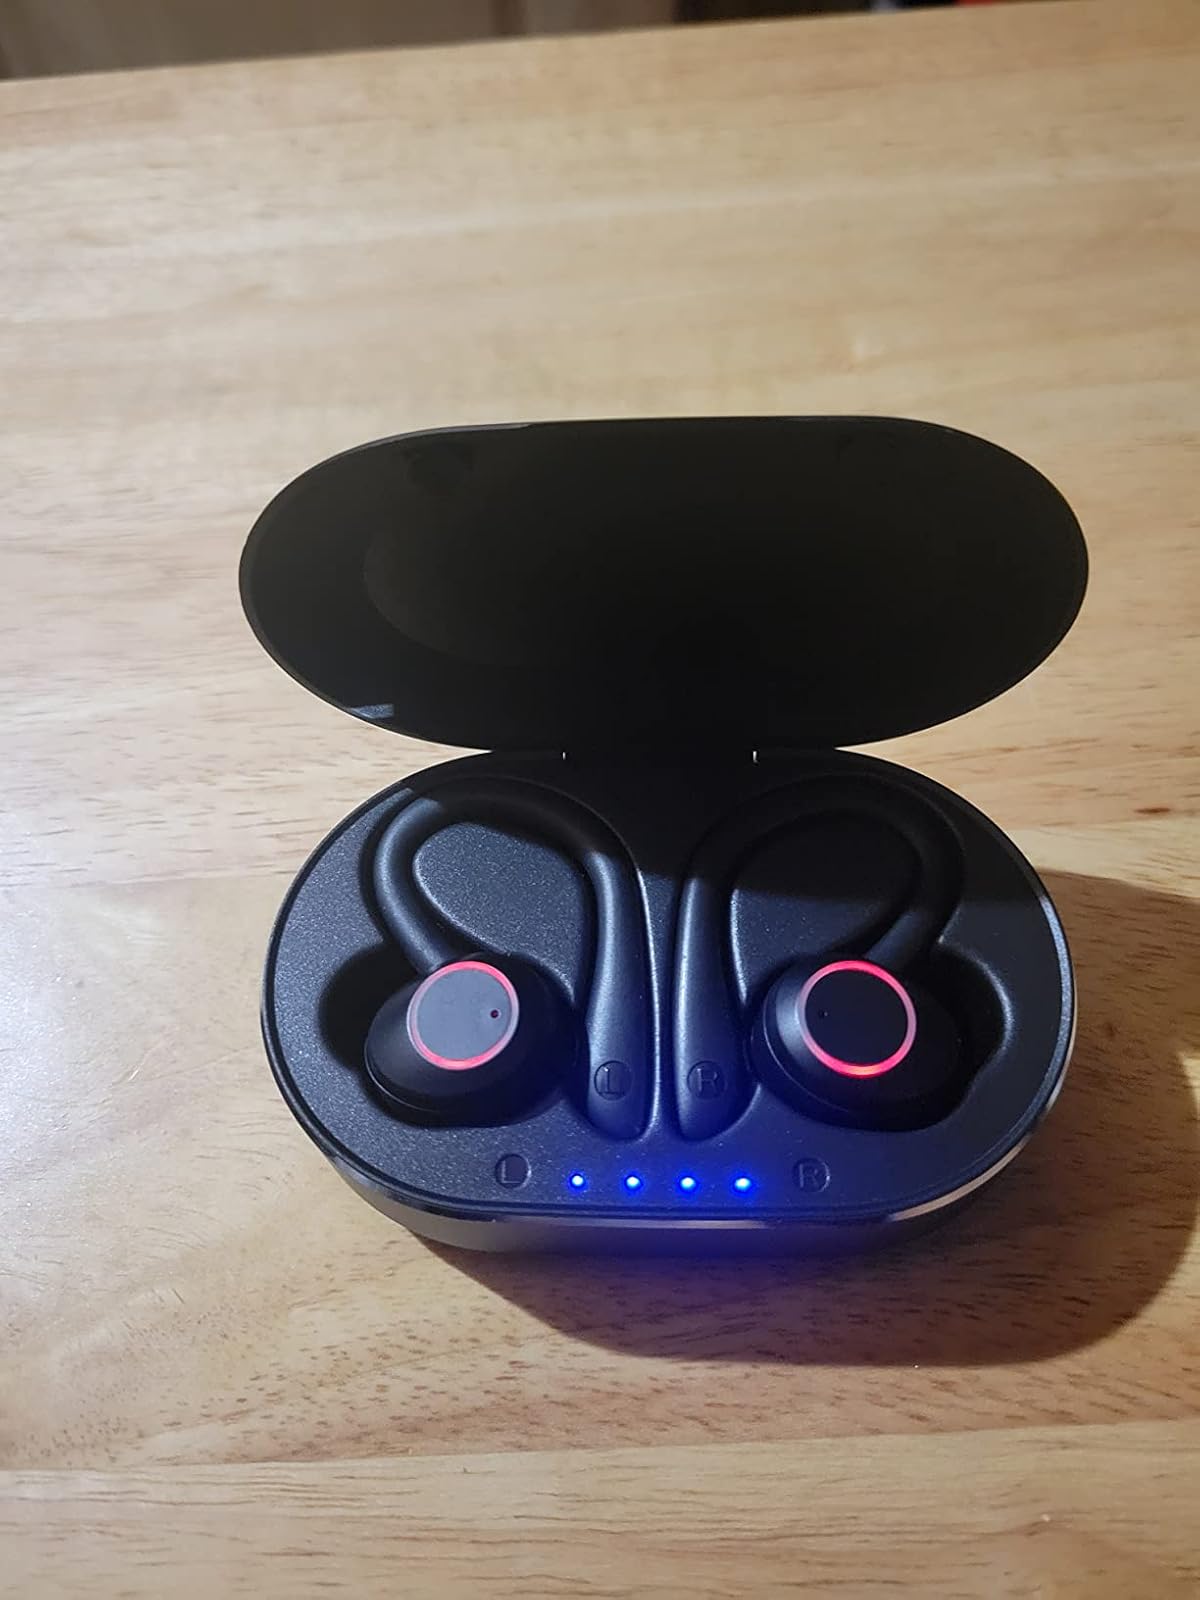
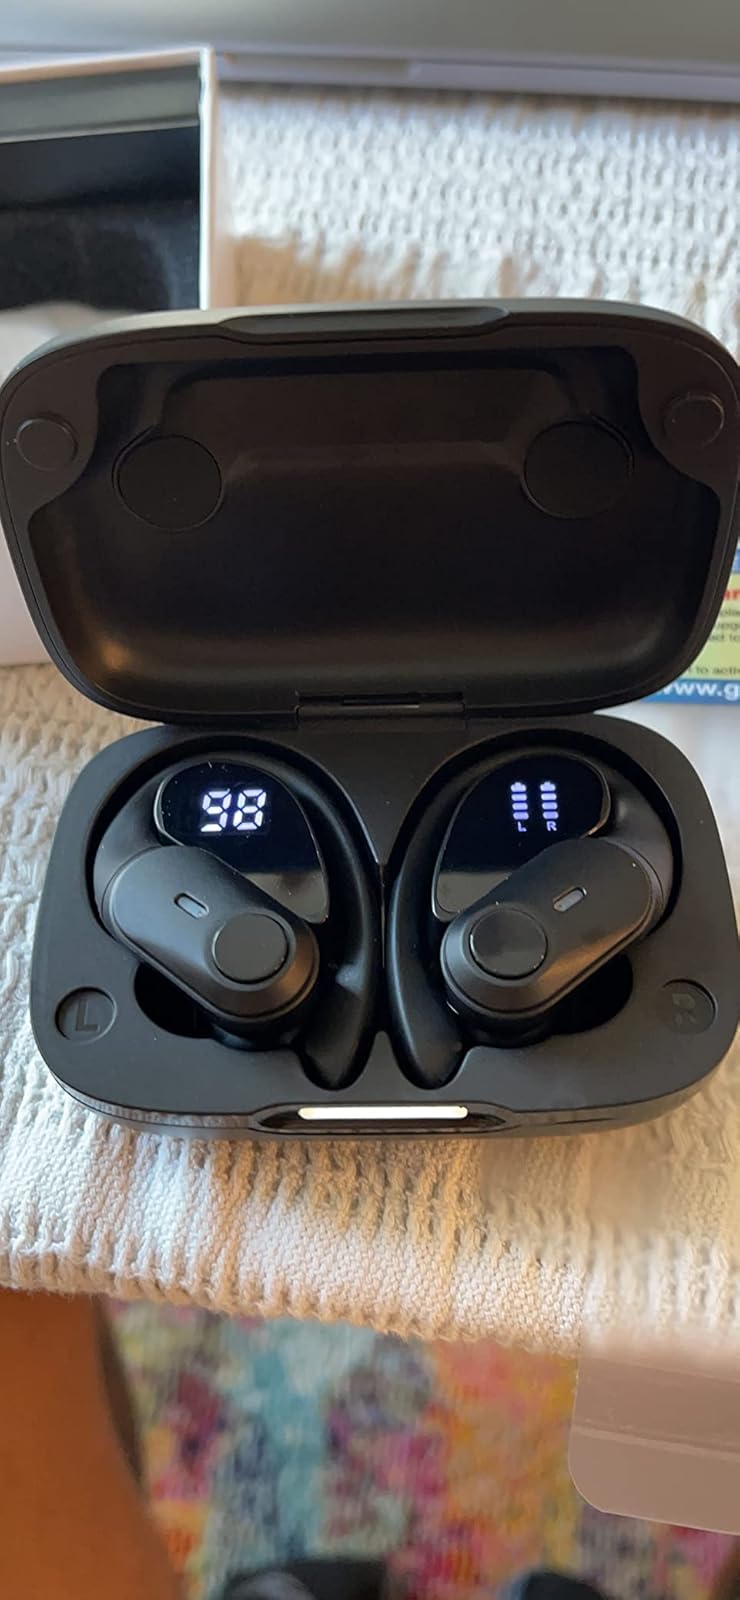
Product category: earbuds
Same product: no